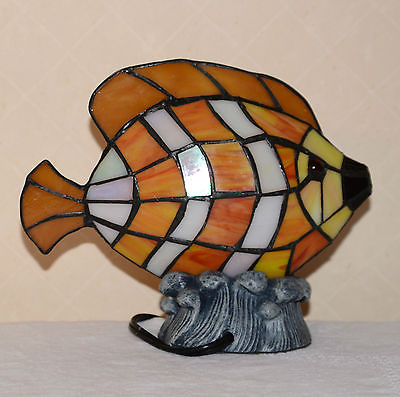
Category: lamp